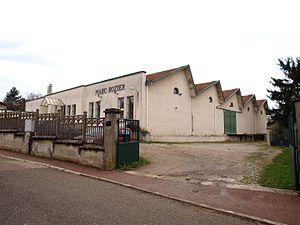
Meyrié (Isére, France)
Meyrié est une commune française située dans le département de l'Isère en région Auvergne-Rhône-Alpes. Ses habitants se nomment les Meyriots et les Meyriotes.